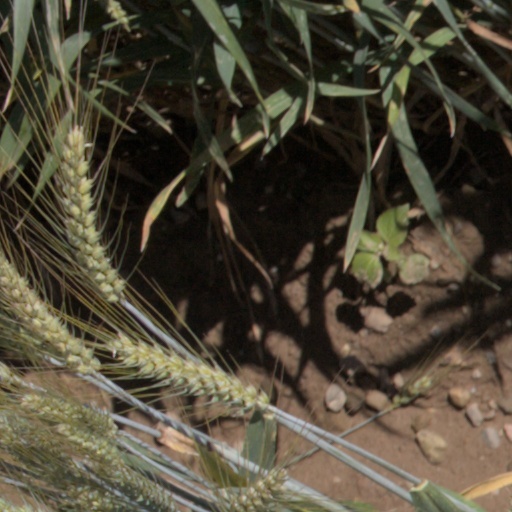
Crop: wheat